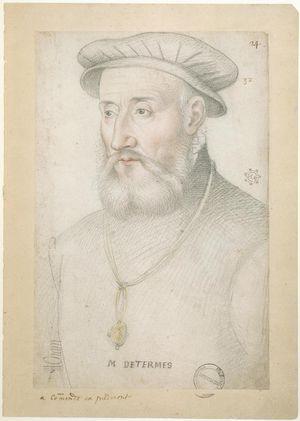
Paul de La Barthe, seigneur de Thermes, fit ses premières armes dans les guerres d’Italie. Chevalier de l’ordre du roi, capitaine de 50 hommes, gouverneur de Paris et de l’Île-de-France, connu sous le nom de « Maréchal de Thermes ».
Cette page recense, par règne ou mandat politique, les personnalités élevées à la dignité de maréchal de France, grand office de la couronne de France, leur portrait et leurs armoiries.
La conquête de la Corse de 1553 réalisée pour le compte de la France, eut lieu lorsque les forces françaises, alliées aux ottomans et exilés corses, s'emparèrent de l'île de Corse aux dépens des Génois.